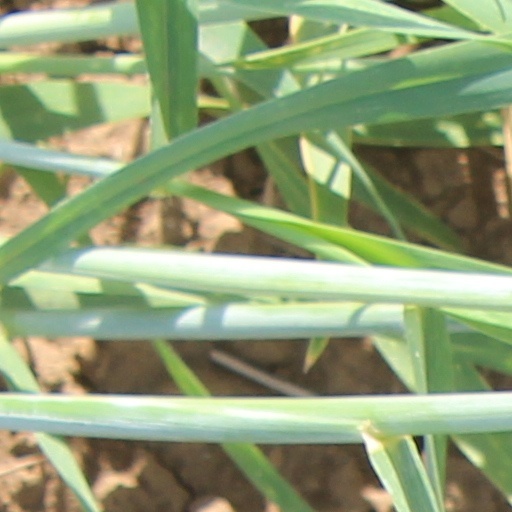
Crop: wheat